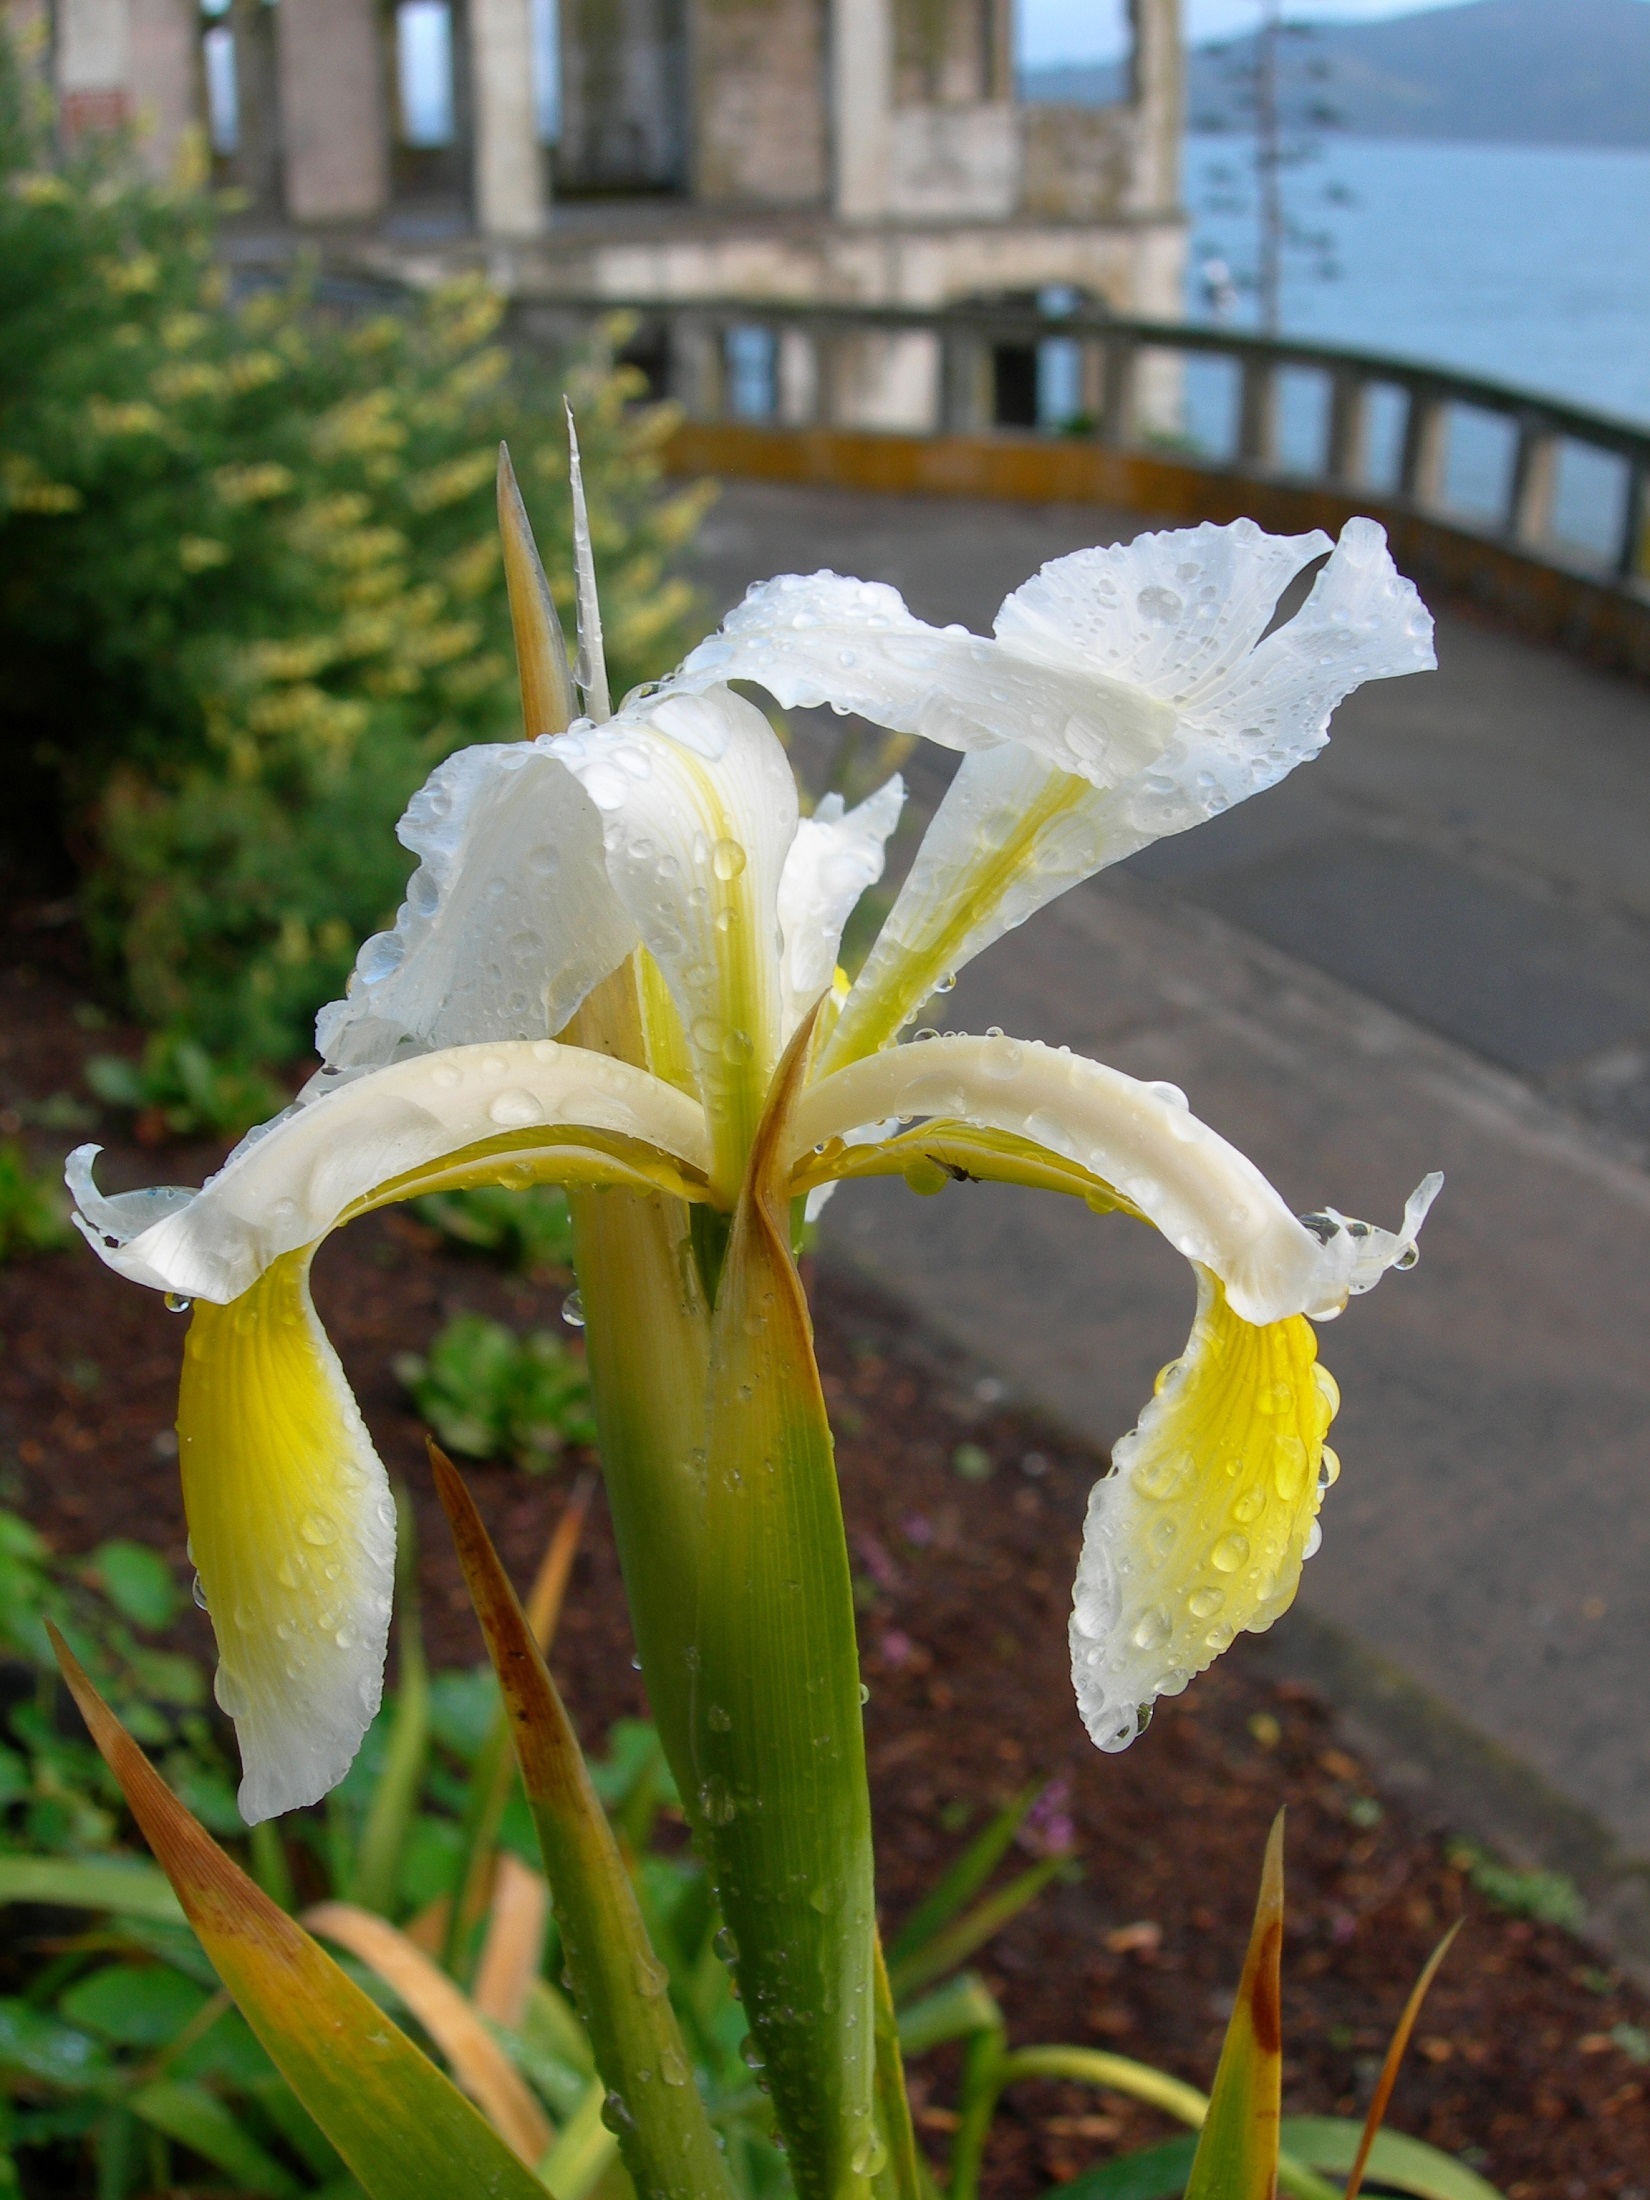
blossom, plant, white, leaf, flower, bloom, floral, botany, blooming, yellow, flora, close up, petals, iris, bright, flowering plant, bearded iris, plant stem, land plant